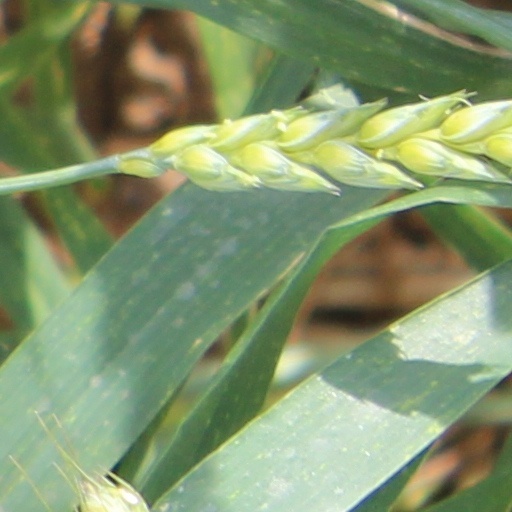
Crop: wheat